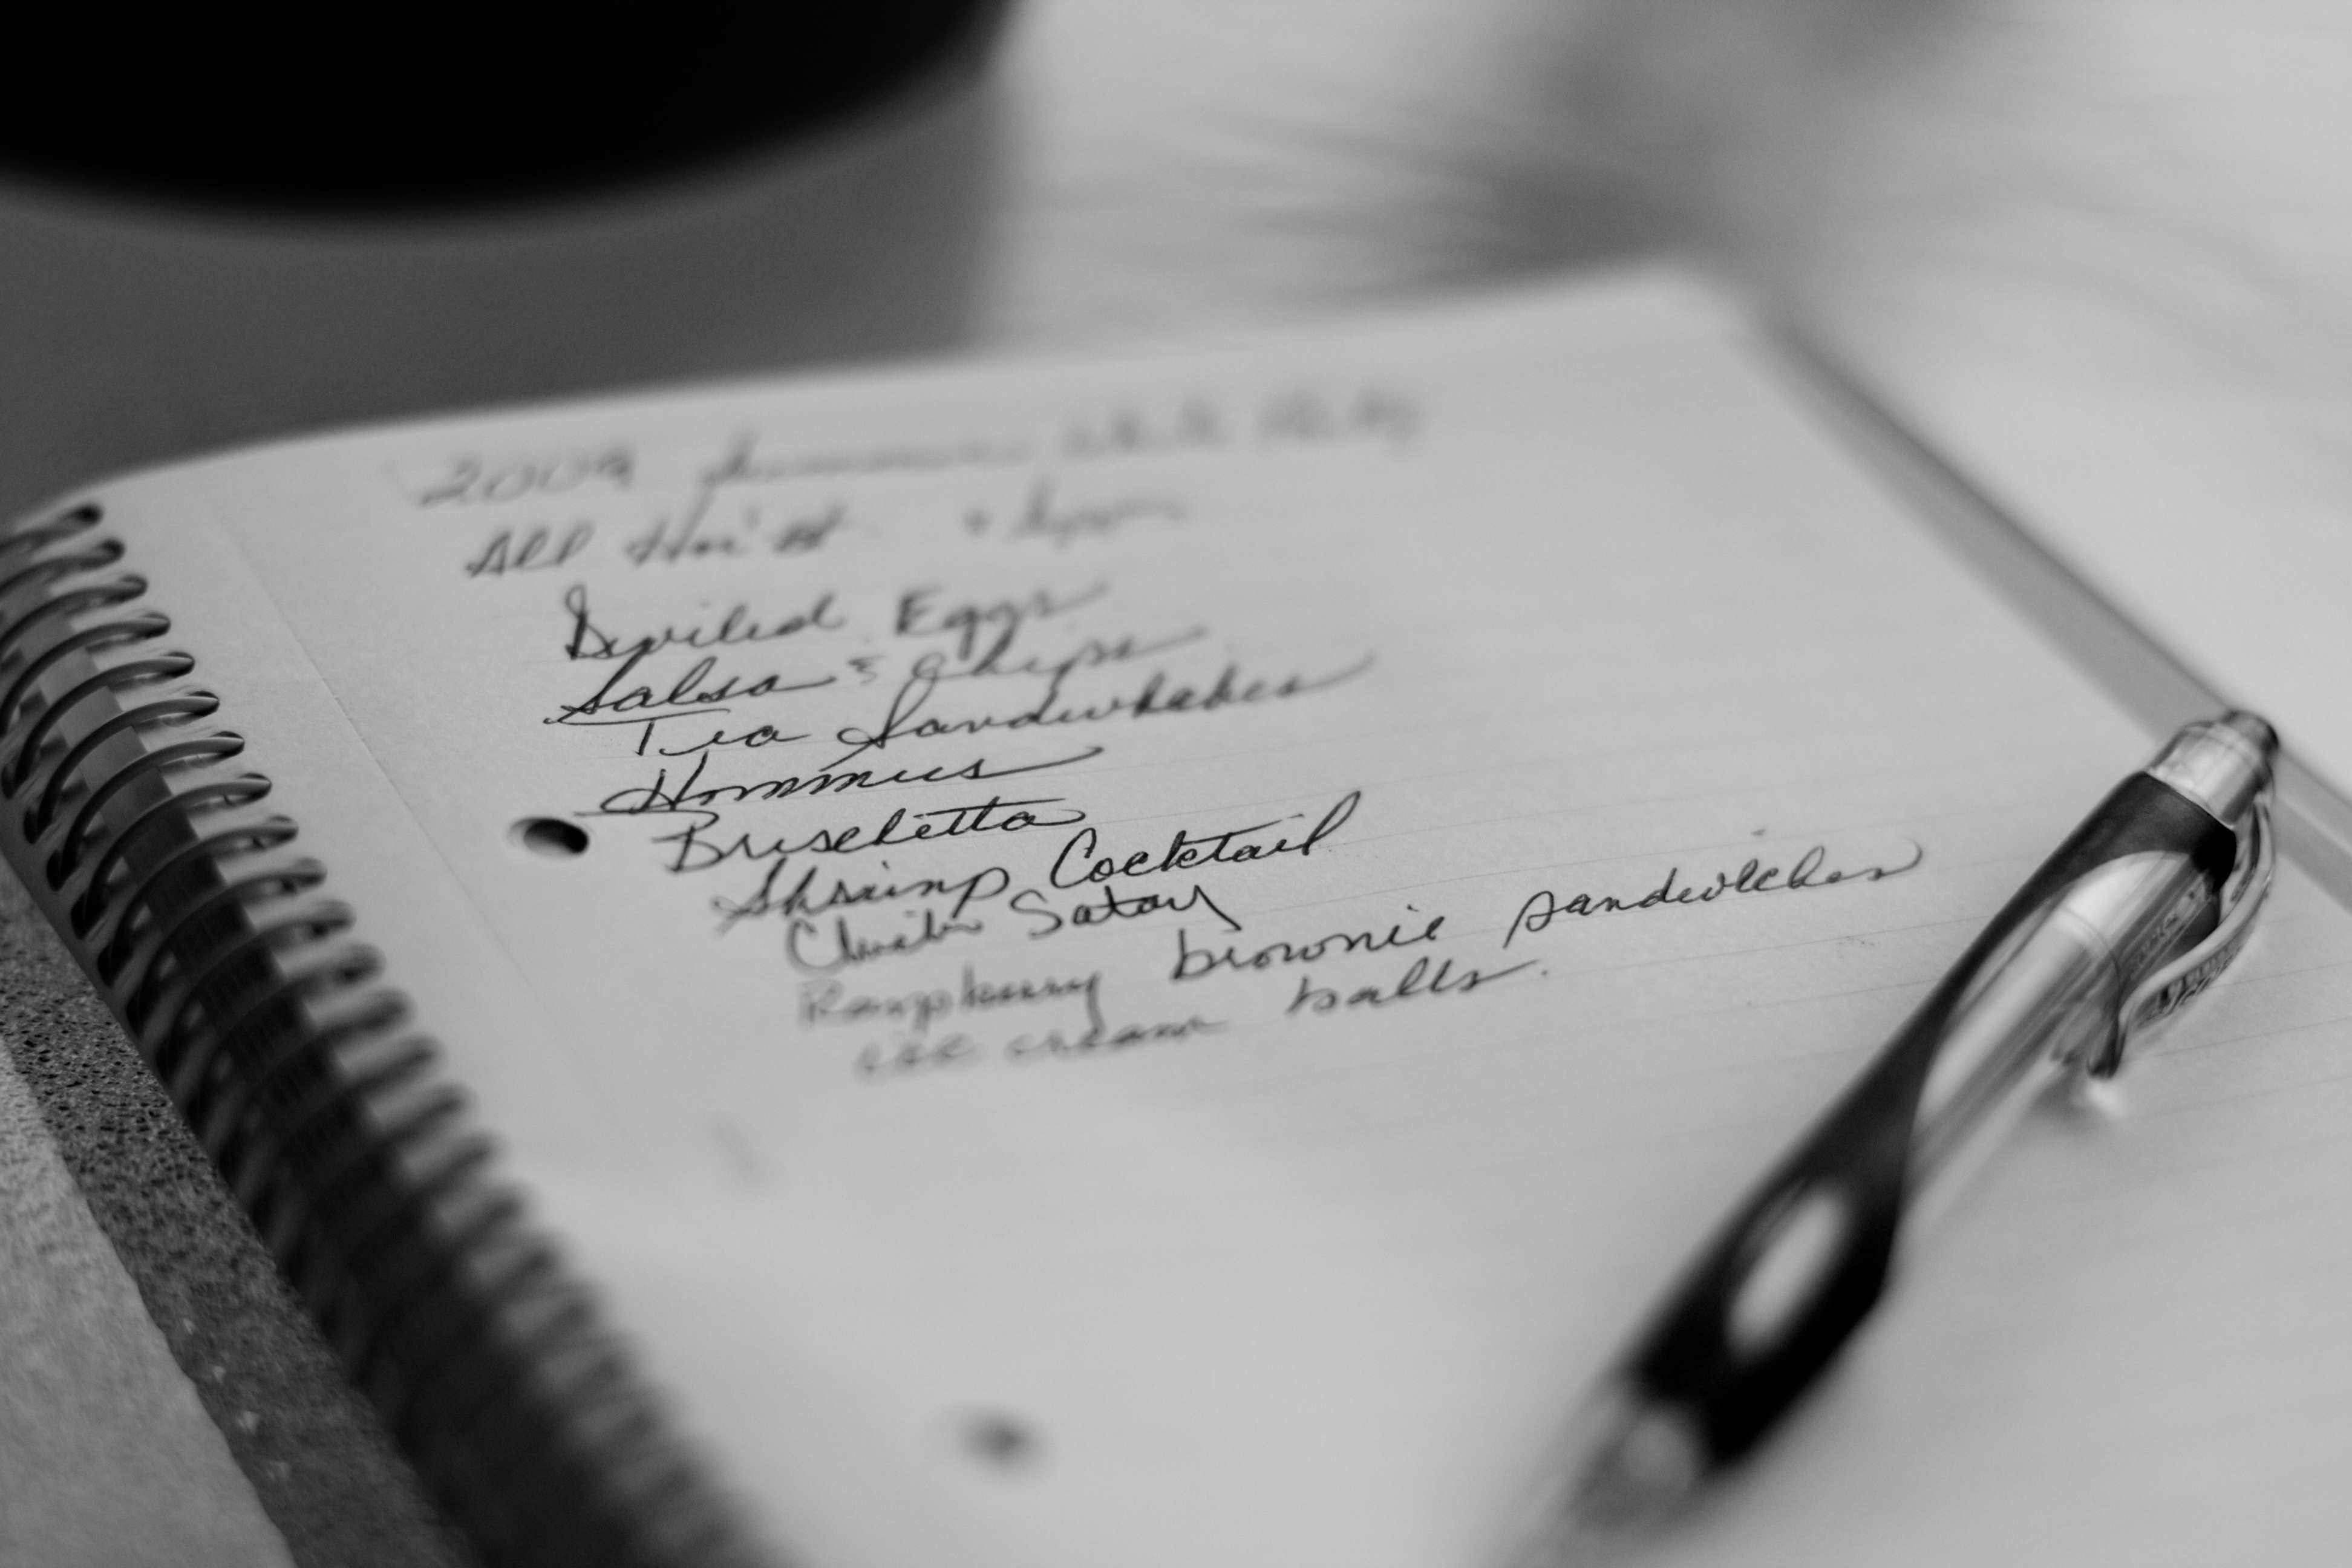
writing, hand, black and white, white, photography, pen, notepad, shopping, black, monochrome, paper, close up, brand, glasses, handwriting, calligraphy, document, memo, grocery list, monochrome photography